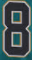
Number: 8